Dennis Weaver

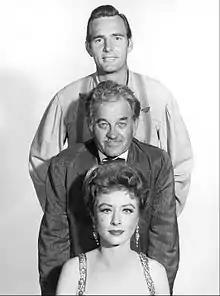
Weaver as Chester, Milburn Stone as Doc, and Amanda Blake as Kitty in "Gunsmoke", 1960

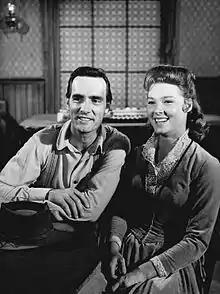
Weaver and Mariette Hartley on the set of "Gunsmoke", 1962

In 1952, Shelley Winters helped him get a contract from Universal Studios. He made his film debut that same year in the movie "The Redhead from Wyoming." Over the next three years, he played in a series of movies, but still had to work odd jobs to support his family. In 1955 he appeared in an episode of "The Lone Ranger" "The Tell-Tale Bullet", which is viewable on YouTube. While delivering flowers, he heard he had landed the role of Chester Goode, the limping, loyal assistant of Marshal Matt Dillon (James Arness) on the new television series "Gunsmoke." It was his big break; the show went on to become the highest-rated and longest-running live action series in United States television history (1955 to 1975), an honor now held by "". He received an Emmy Award in 1959 for Best Supporting Actor (Continuing Character) in a Dramatic Series.